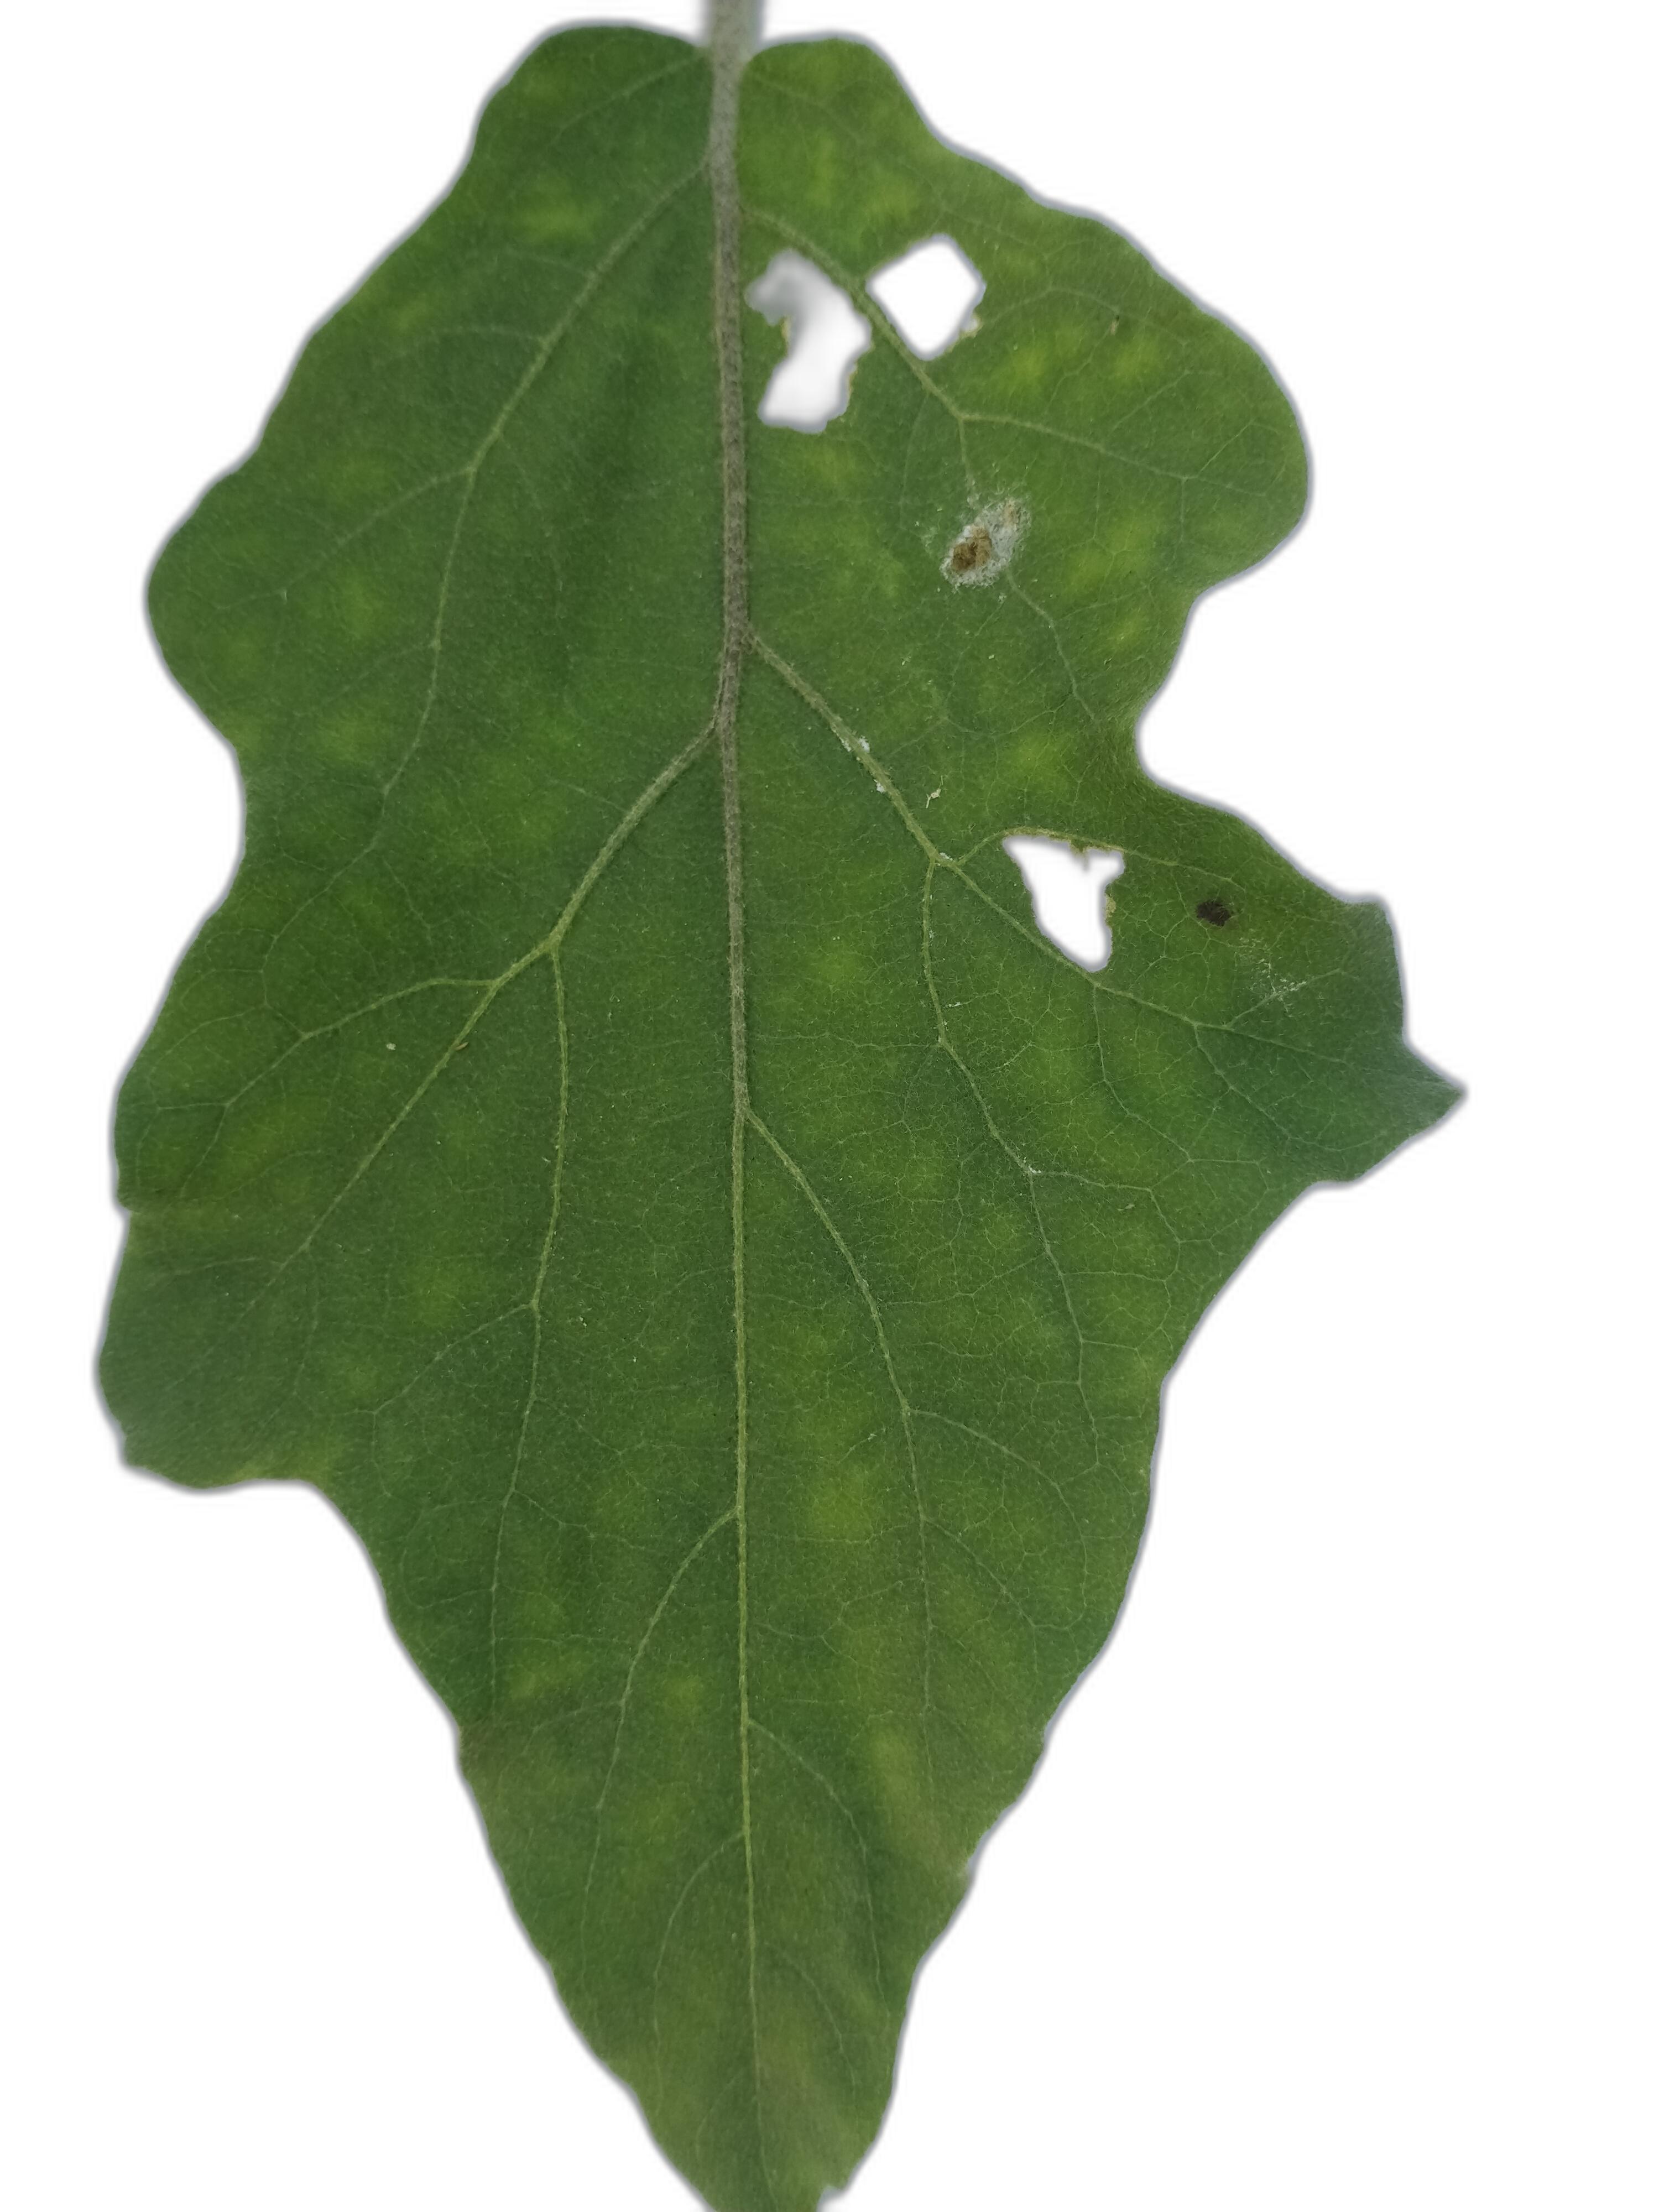
Label: Insect Pest Disease